Kota Tua Jakarta

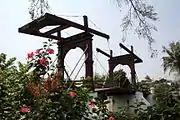
Jembatan Kota Intan drawbridge.

Old Batavia declined in prominence in the late 18th century, probably because of the canals with their near-stagnant water, together with the warm and humid climate would often cause outbreaks of tropical diseases like malaria. Much of the old town became neglected and abandoned due to its decline of importance, and slowly its canals were filled up. Countryside villas were preferred by wealthier residents, which caused the city to grow southward. This process led to the foundation of an estate named Weltevreden.